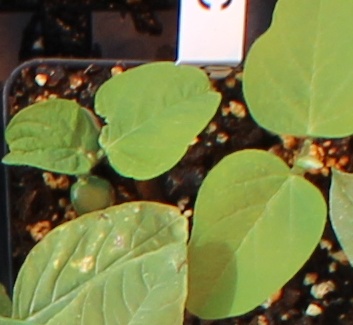
Label: Soybean